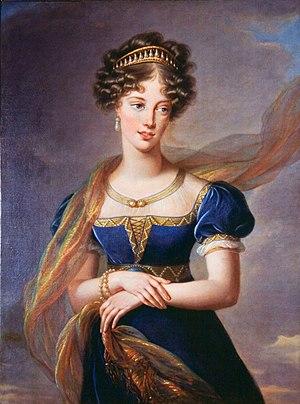
Cette page fournit une liste chronologique de tableaux de la peintre française Élisabeth Vigée Le Brun.
Remouillé est une commune de l'Ouest de la France, située dans le département de la Loire-Atlantique, en région Pays de la Loire.